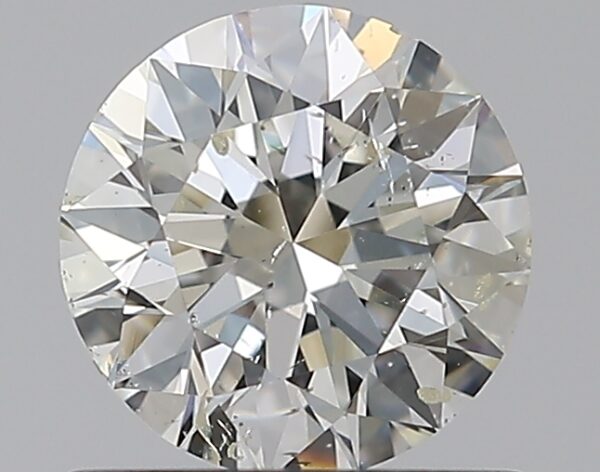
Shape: round
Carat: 0.7
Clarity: SI2
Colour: K
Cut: EX
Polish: EX
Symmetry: EX
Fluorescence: F
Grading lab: GIA
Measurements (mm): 5.66 x 5.7 x 3.53